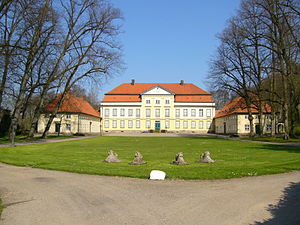
Emkendorf
Herregården Emkendorf
Emkendorf er en kommune og en by i det nordlige Tyskland, beliggende i Amt Nortorfer Land i den sydøstlige del af Kreis Rendsborg-Egernførde. Kreis Rendsborg-Egernførde ligger i den centrale del af delstaten Slesvig-Holsten.